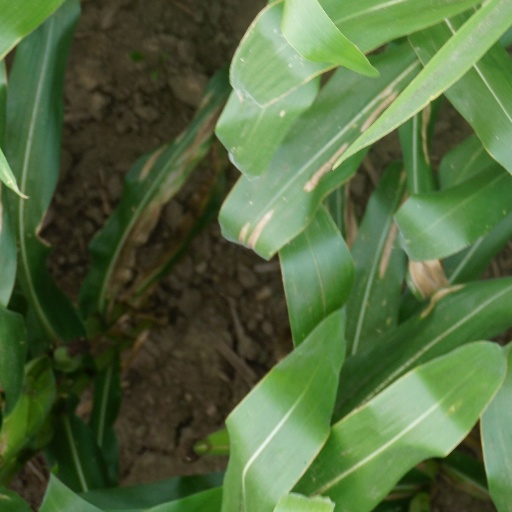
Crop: maize; corn